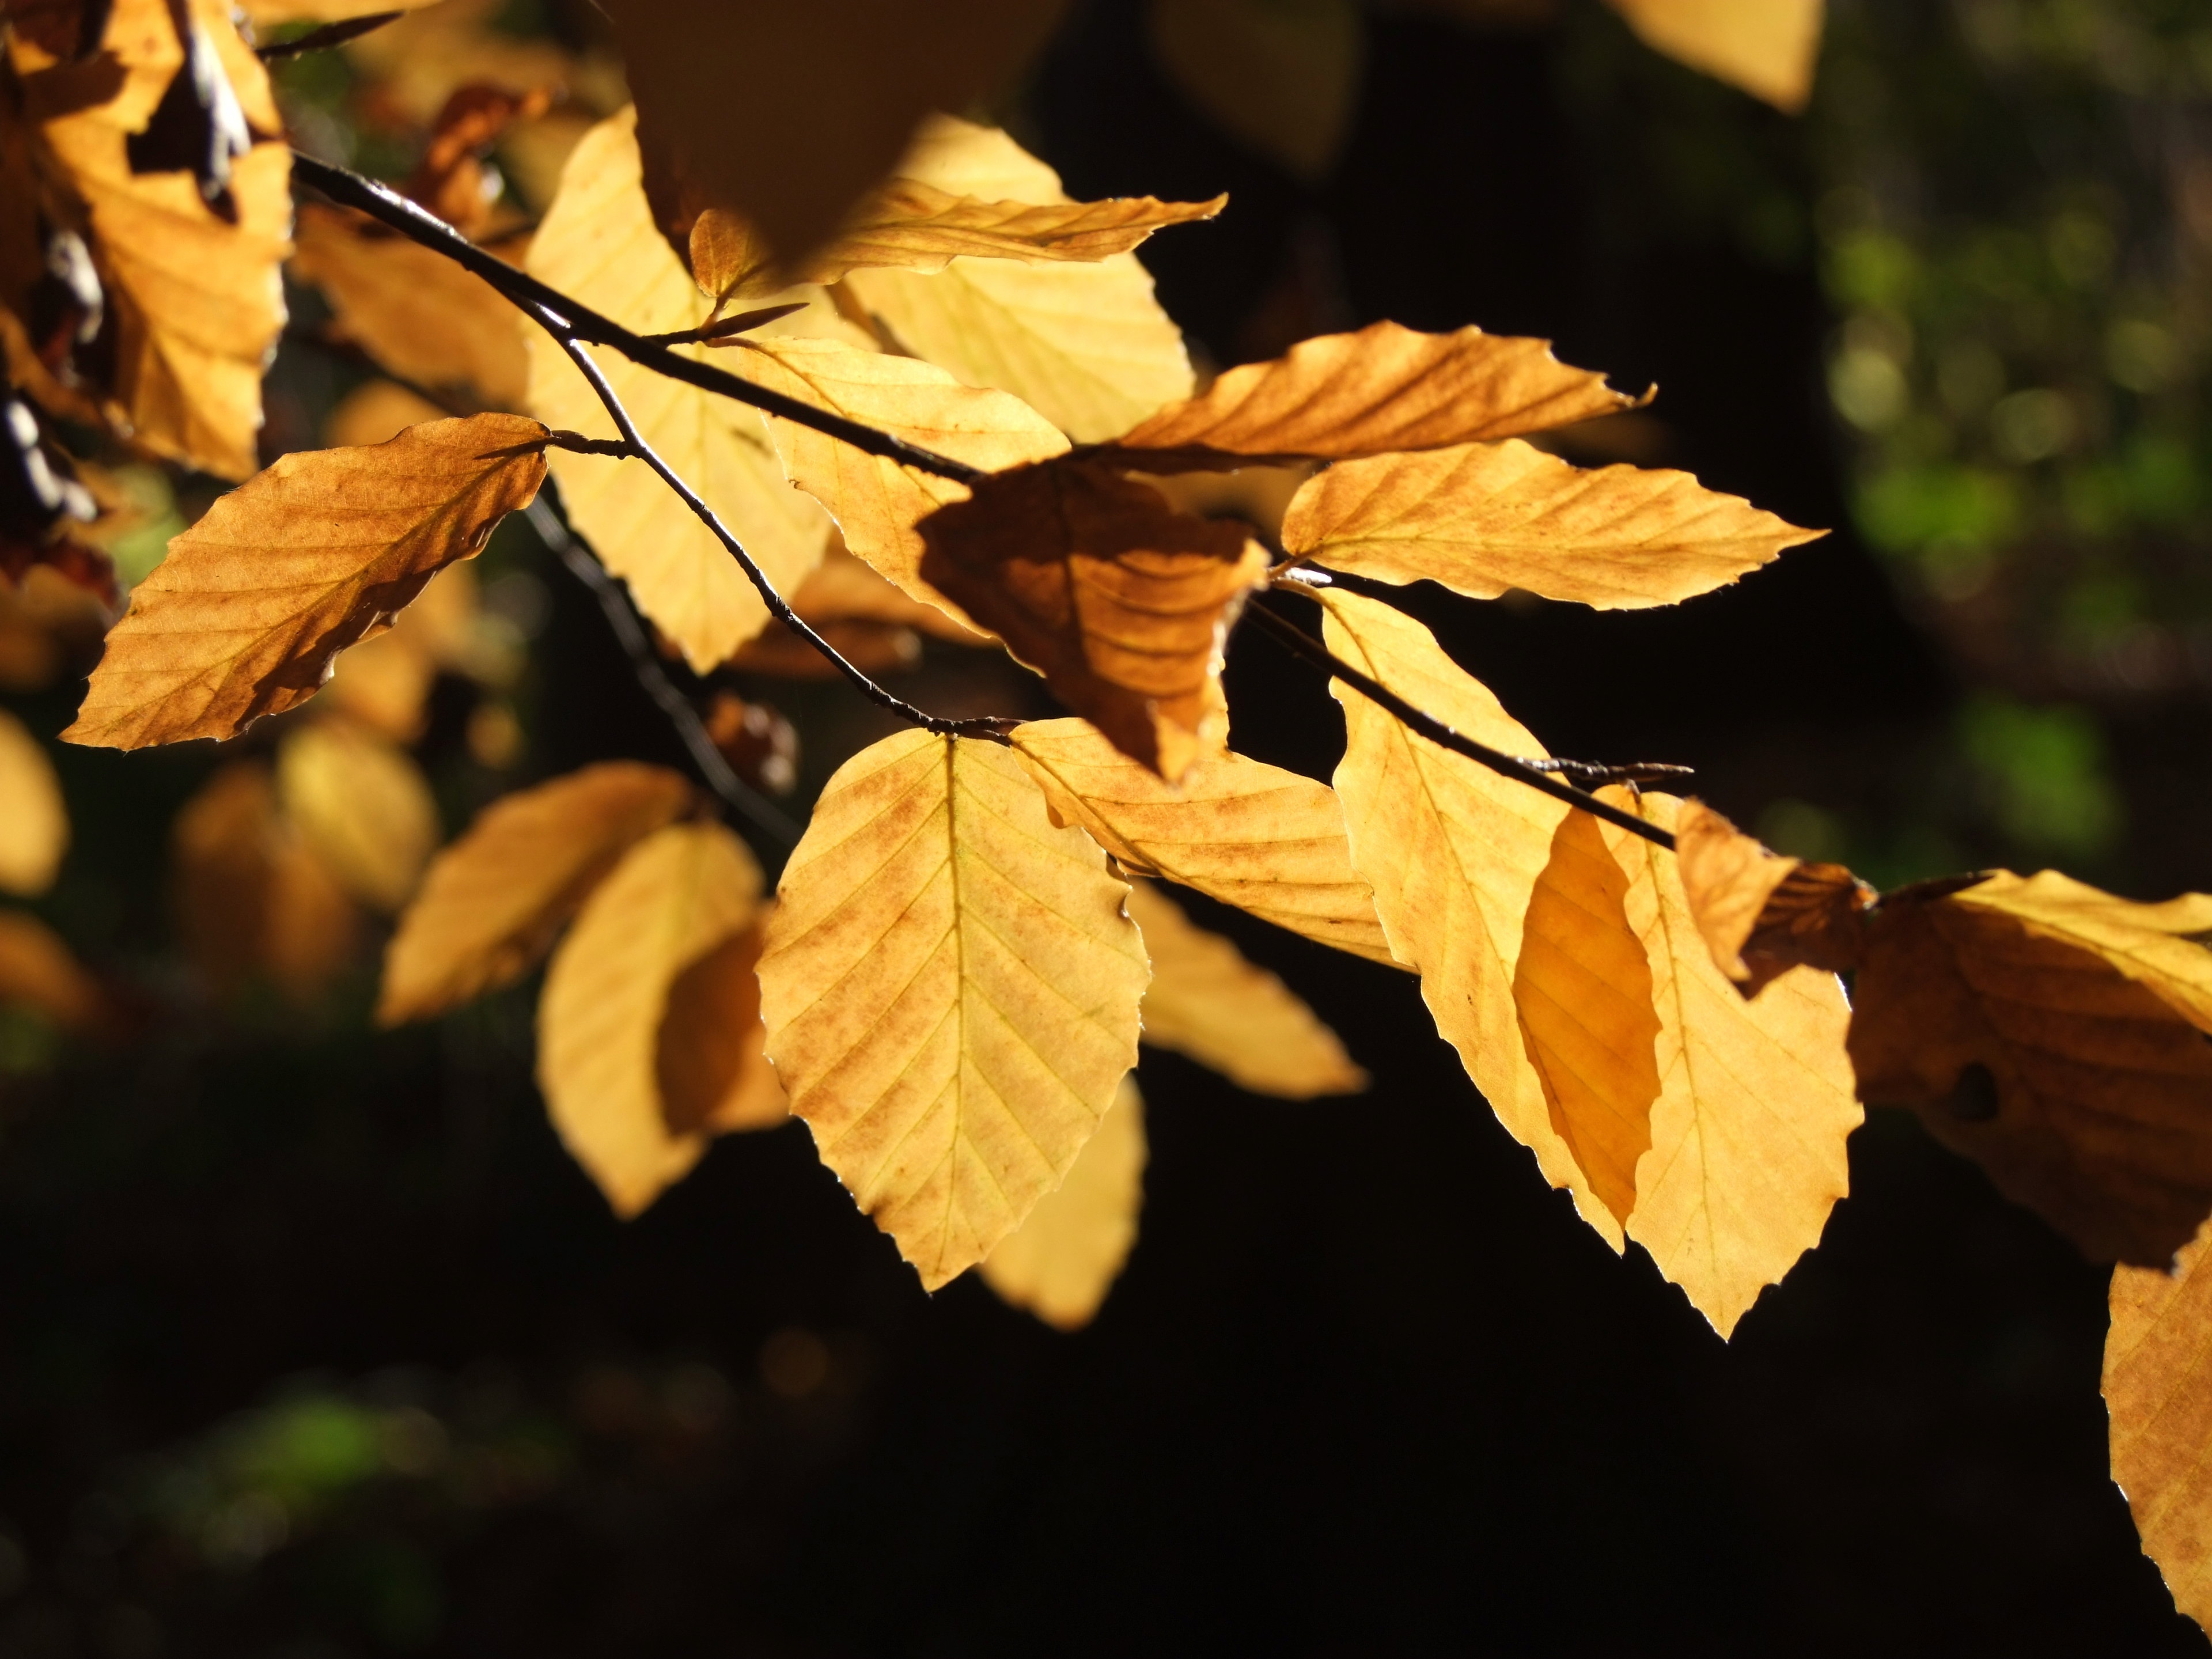
tree, nature, branch, light, plant, sunlight, leaf, flower, foliage, color, autumn, yellow, season, maple leaf, trees, leaves, colors, deciduous, autumn colors, macro photography, tree branches, flowering plant, maidenhair tree, plant stem, woody plant, land plant